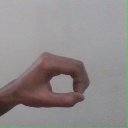
अक्षर: औ